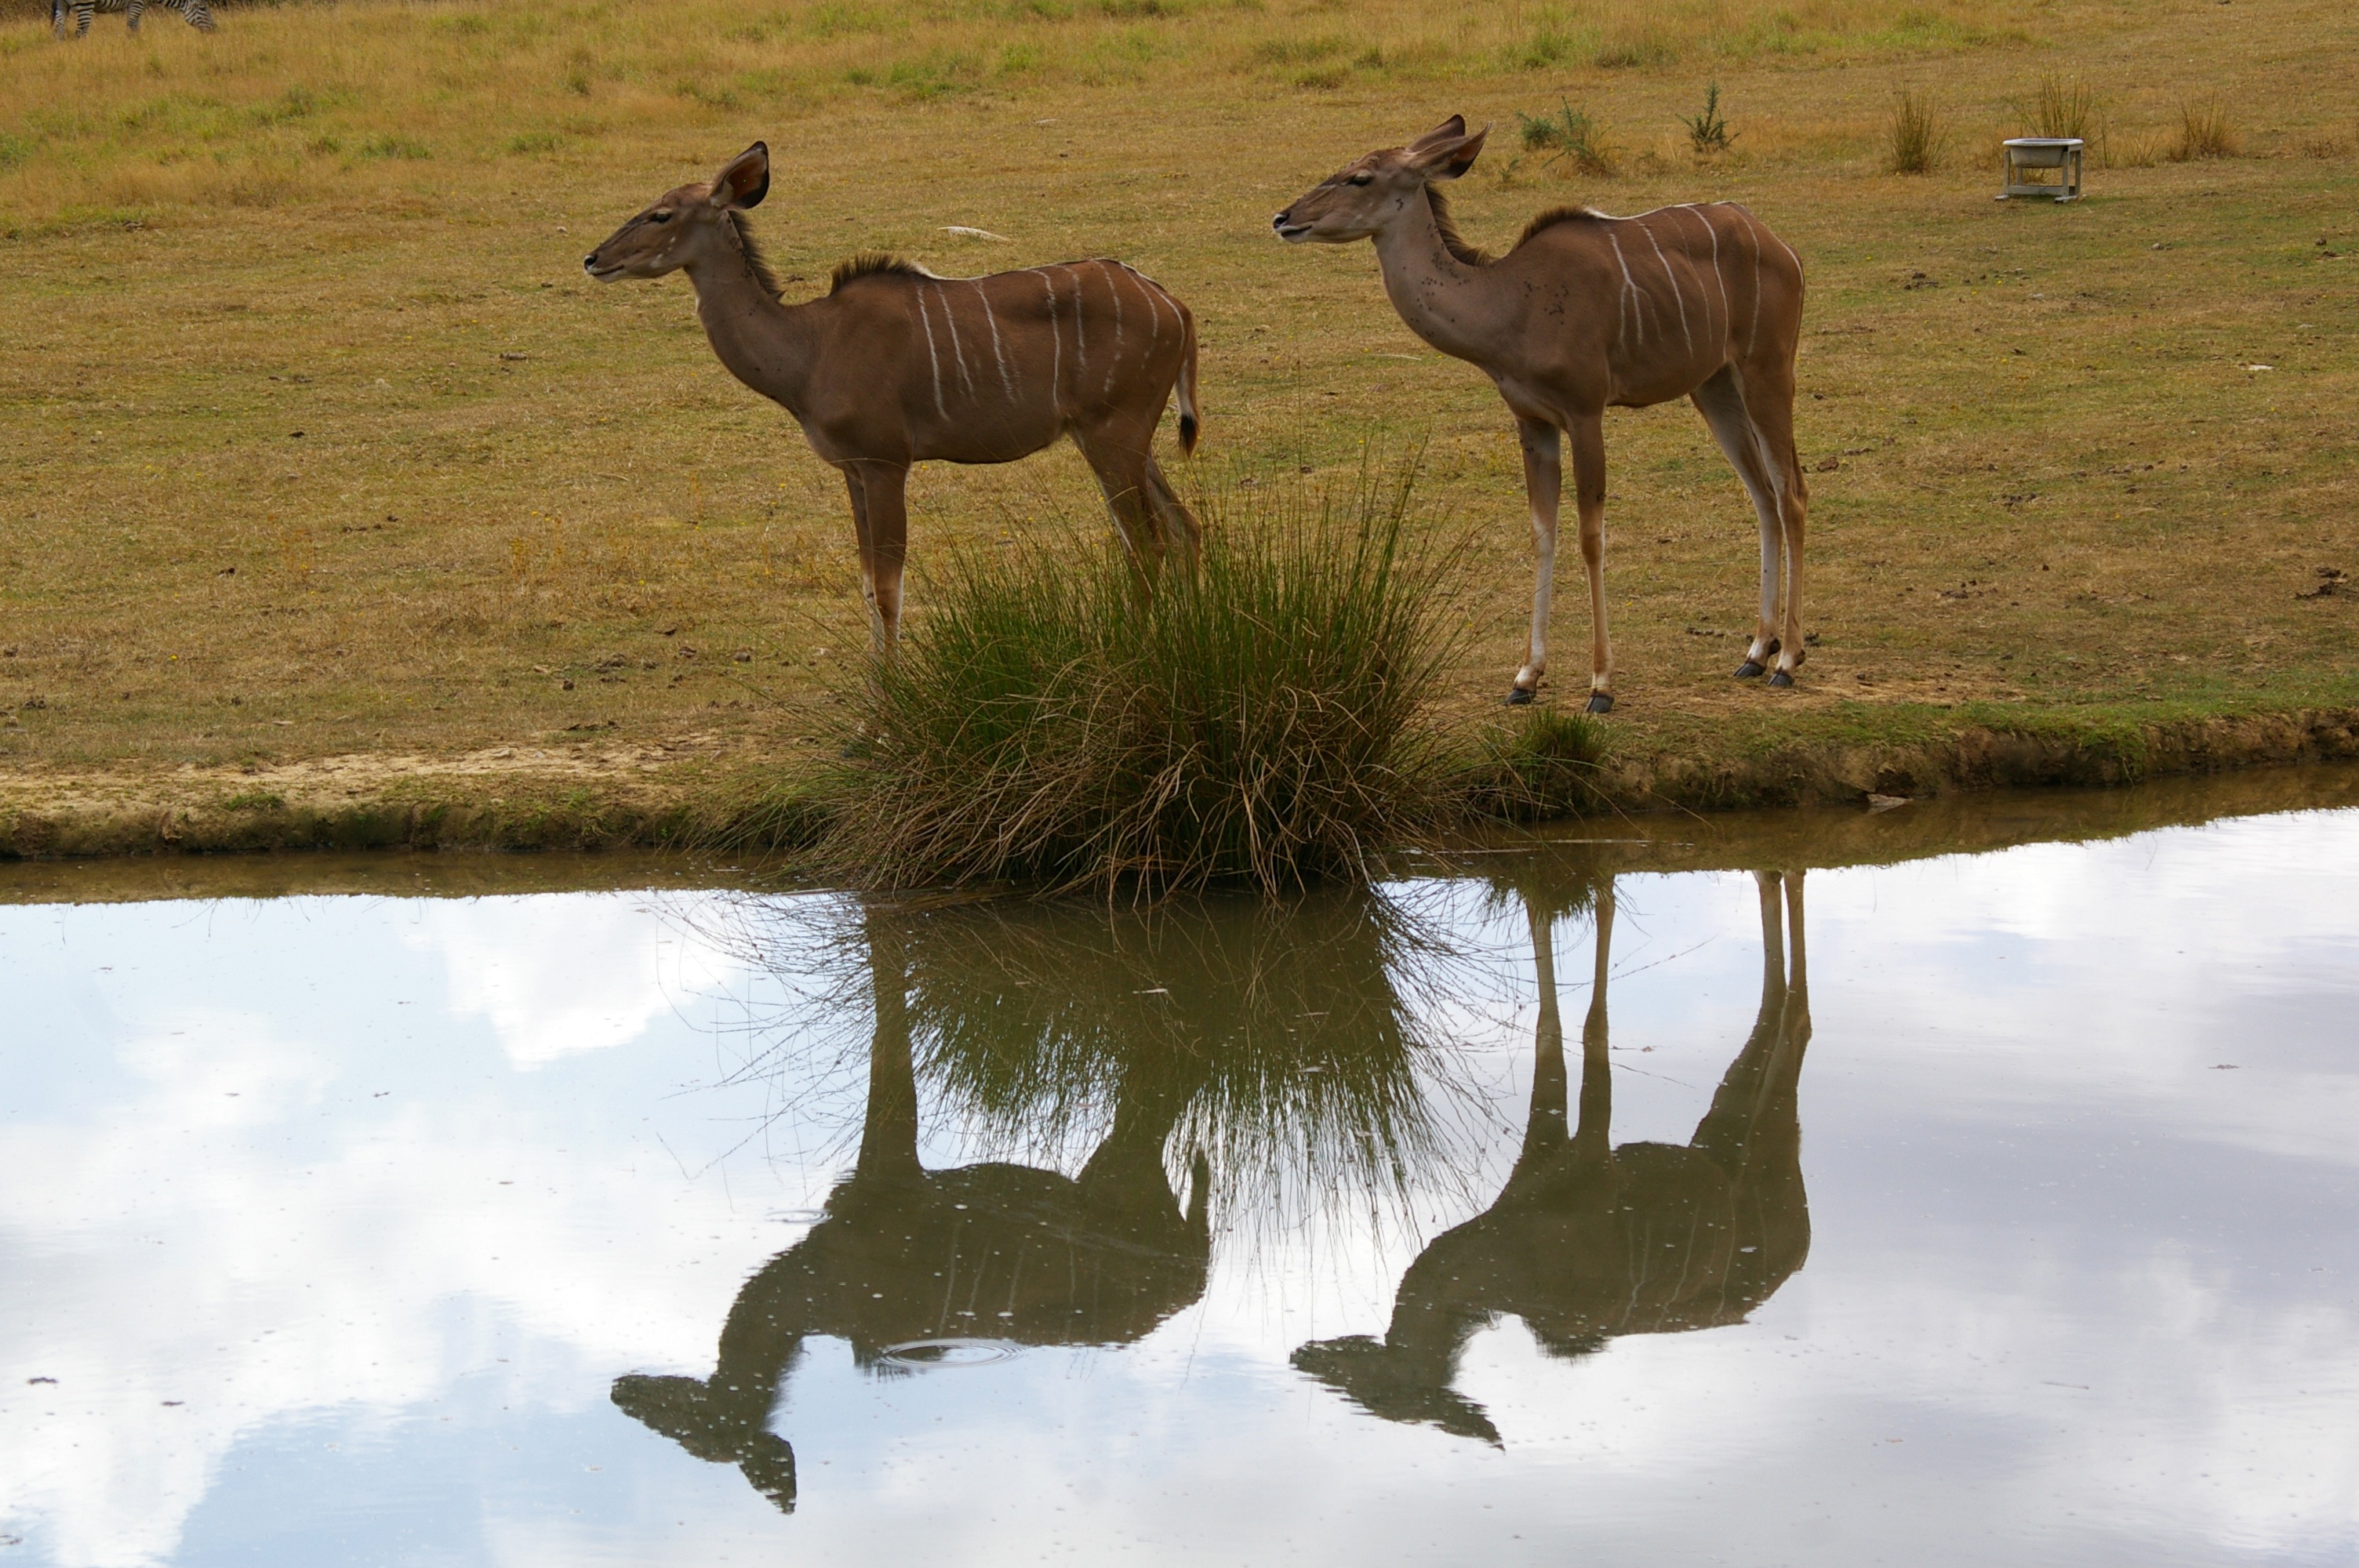
tree, water, nature, animal, cute, river, summer, pond, wildlife, wild, zoo, reflection, herd, park, mammal, fauna, savanna, wild animal, family, colors, animals, safari, visit, brittany, branf r, animal park, water plan